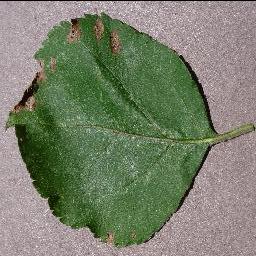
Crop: apple
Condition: black_rot